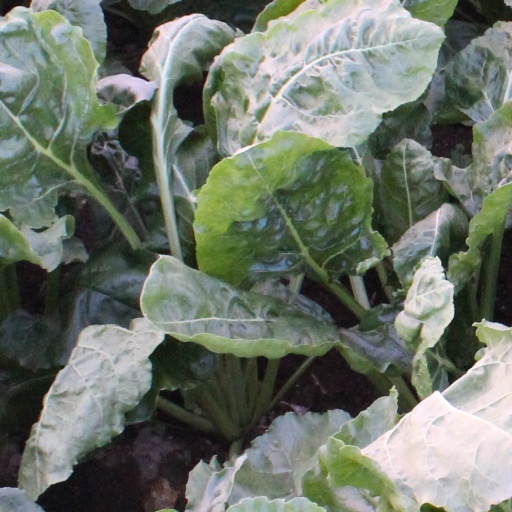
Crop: sugar beet